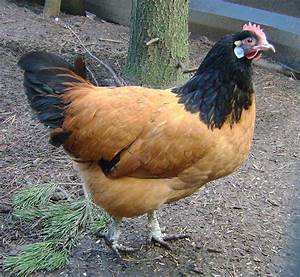
Label: chicken